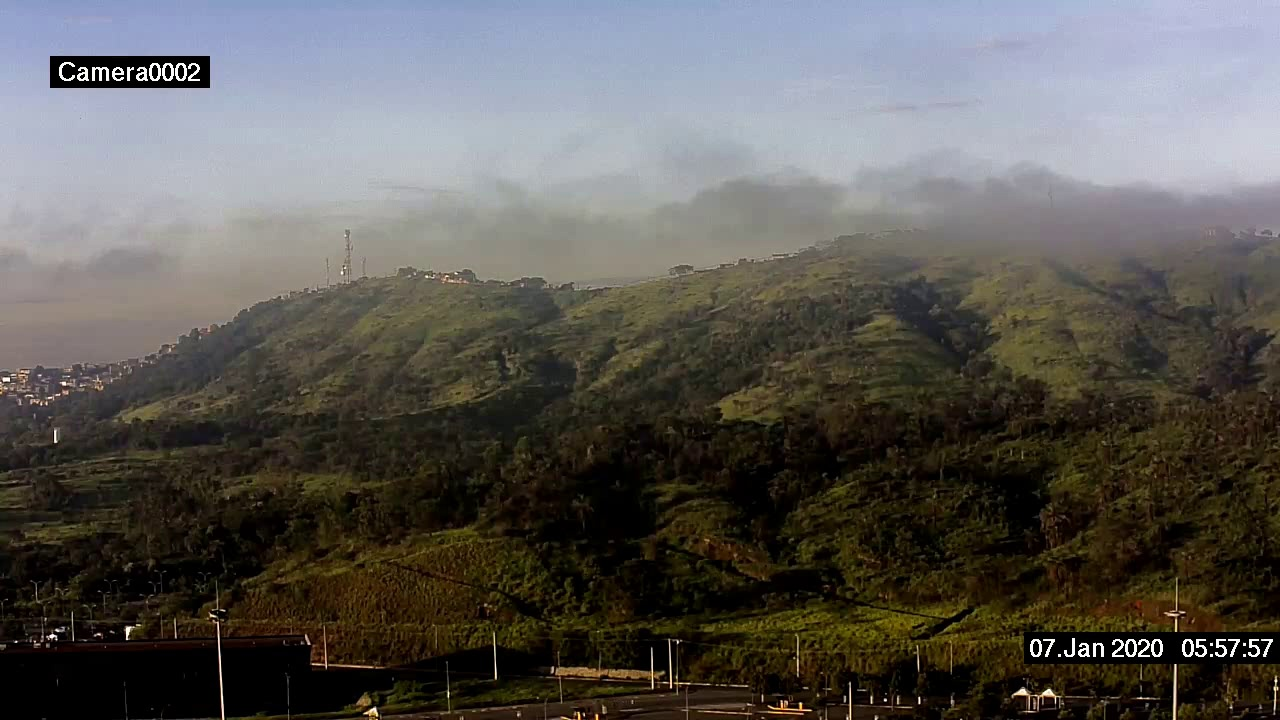
Fire: no
Smoke: no